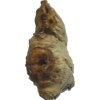
Label: ginger